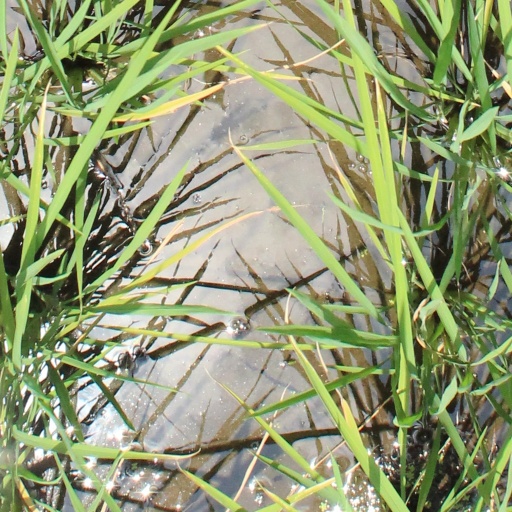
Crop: rice